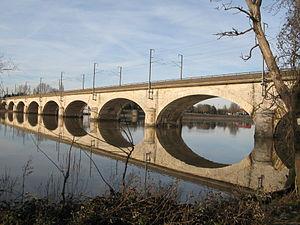
Les ponts de la Vendée sont un ensemble de deux ponts ferroviaires consécutifs qui franchissent des bras de la Loire de part et d'autre de la pointe est de l'île de Nantes à Nantes et rejoint Saint-Sébastien-sur-Loire au sud du fleuve, en France. Ils sont établis sur la ligne de Nantes-Orléans à Saintes. Le premier d'une longueur de 322 m franchit le bras de la Madeleine et le second d'une longueur de 255 m le bras de Pirmil, le tronçon d'une centaine de mètres reliant sur l'île de Nantes les deux ouvrages d'arts traverse le parc de Beaulieu.
La liste des ponts sur la Loire présente les ponts présents sur le fleuve français de la Loire et ses bras.
Ernest Goüin et Cⁱᵉ est la première société de construction de matériel ferroviaire créée à Paris, aux Batignolles, par Ernest Goüin en 1846. Elle laisse la place à la Société de construction des Batignolles en 1871.